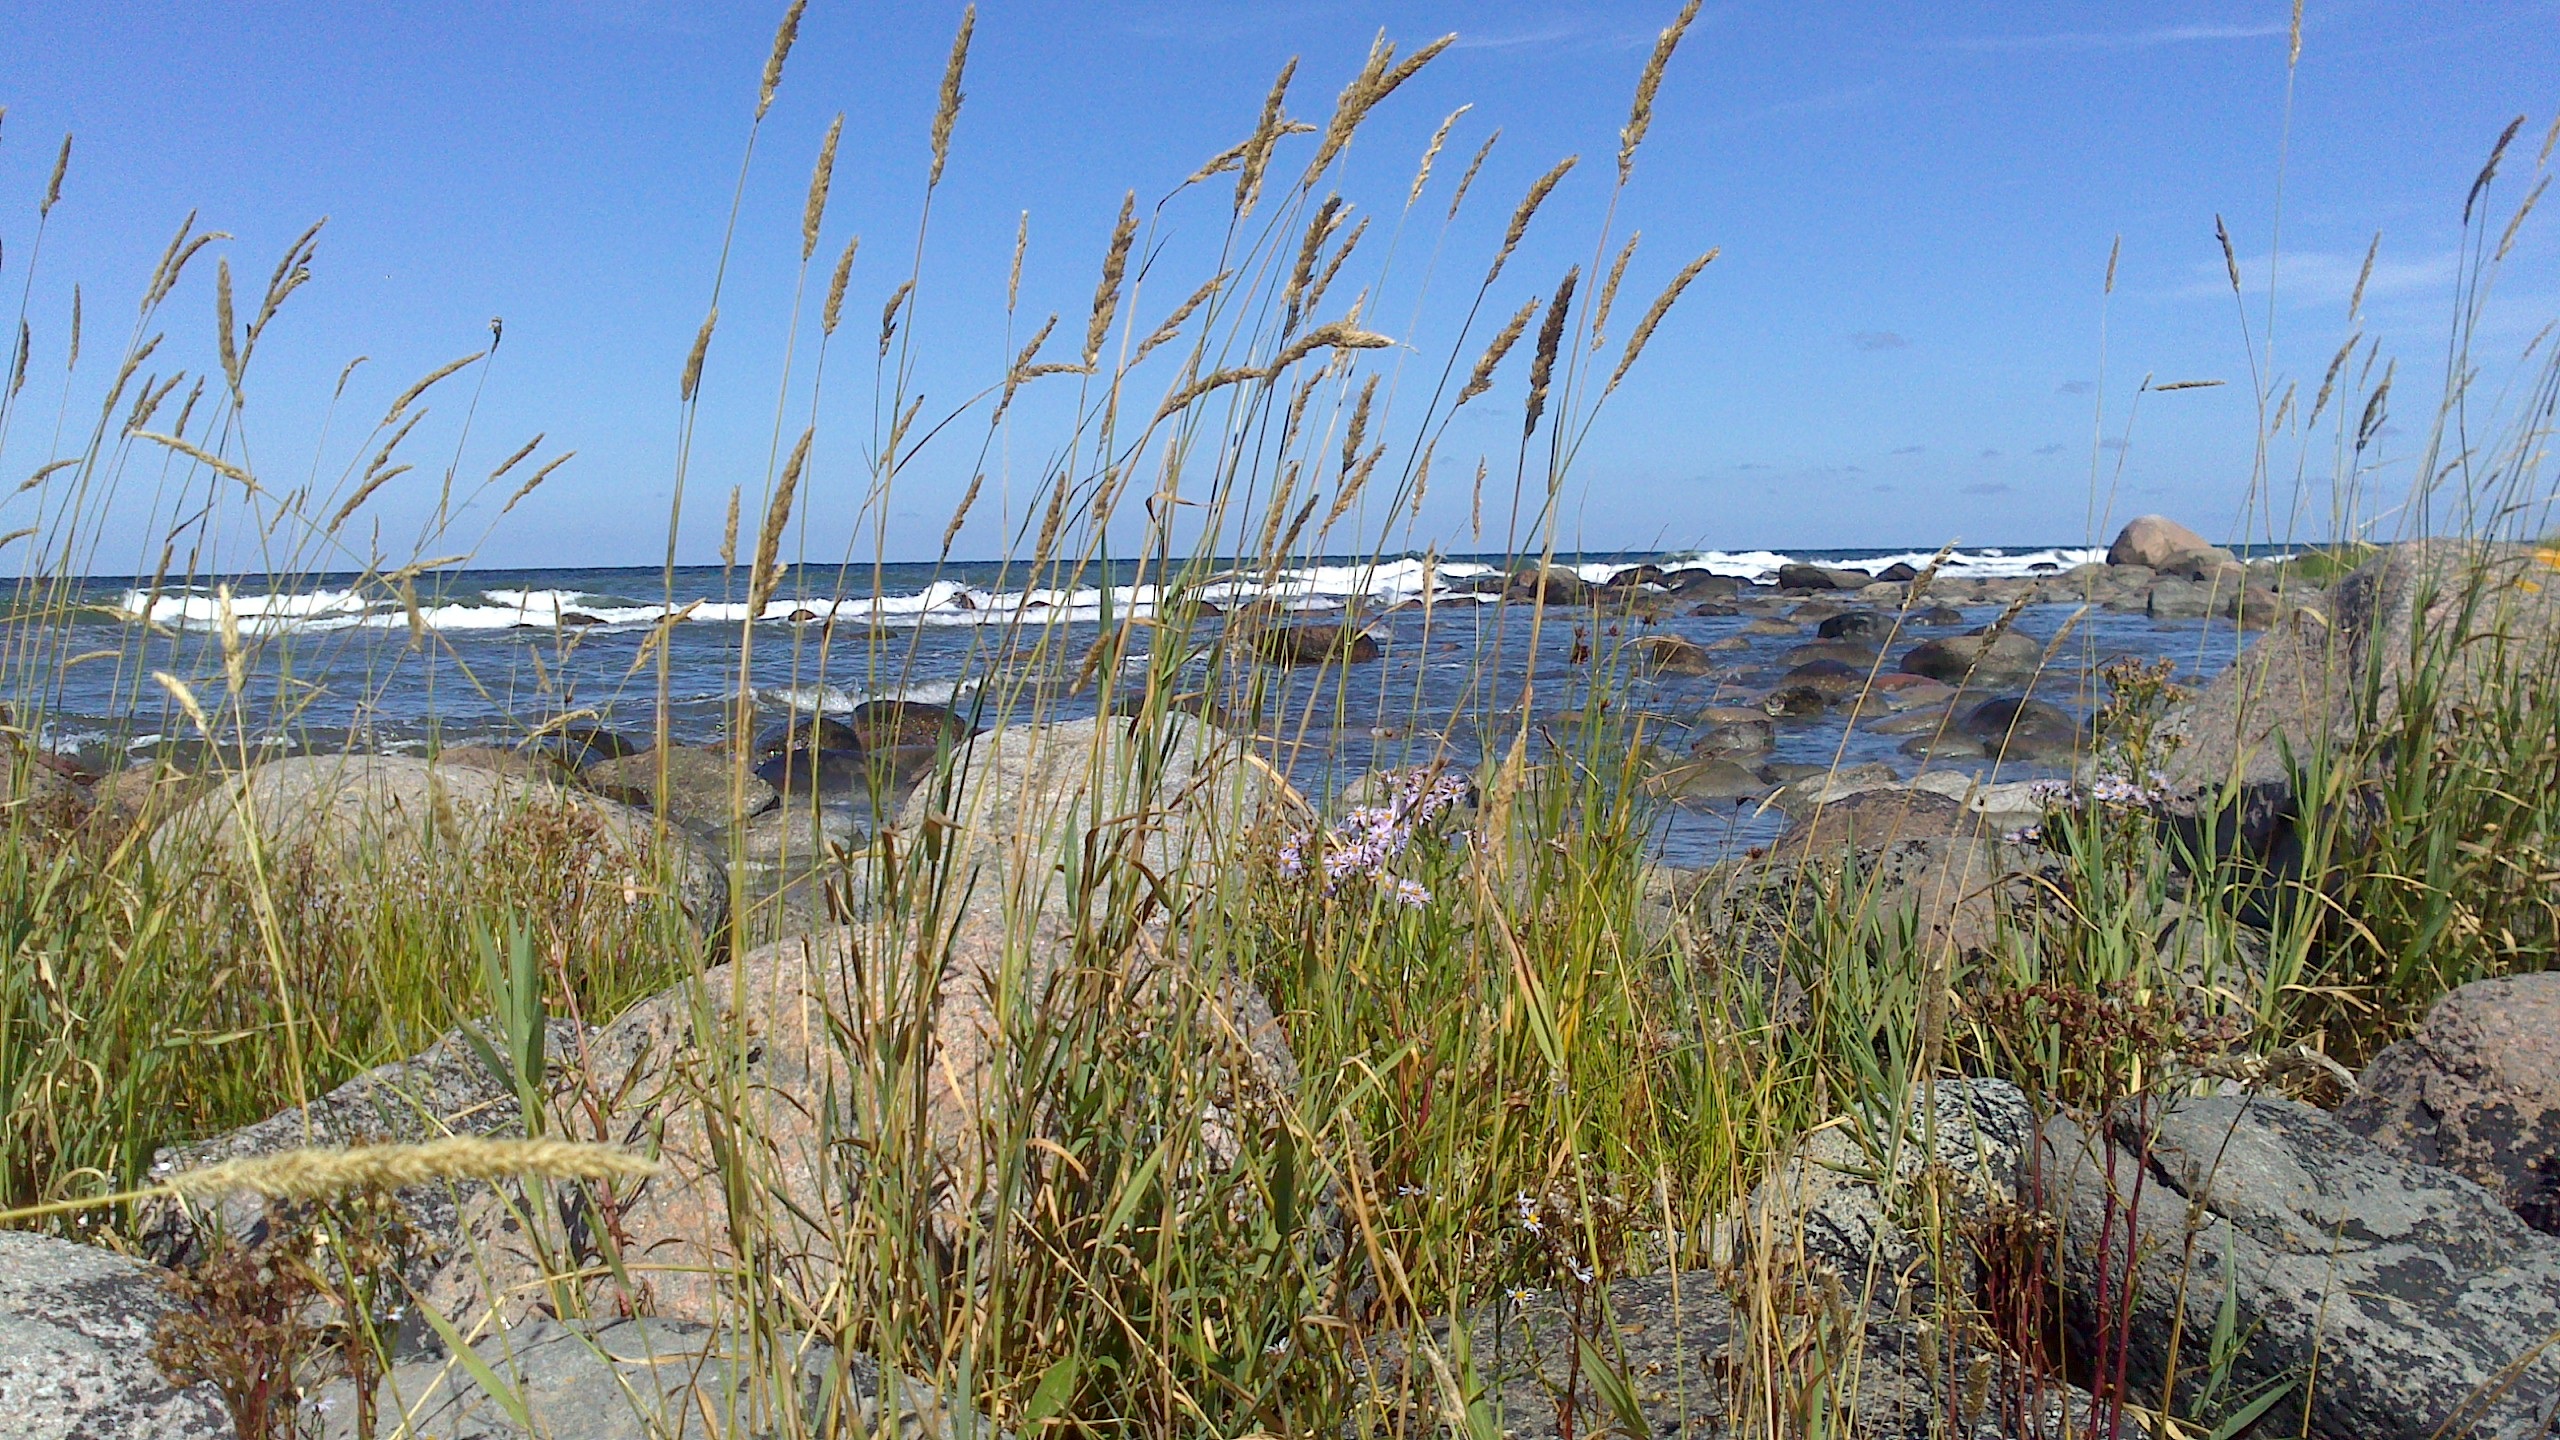
beach, sea, coast, water, nature, grass, marsh, swamp, prairie, shore, coastal, summer, solar, waves, sweden, landscapes, wetland, bog, habitat, ecosystem, himmel, sky blue, salt marsh, lyme, gotland, natural environment, geographical feature, grass family, phragmites